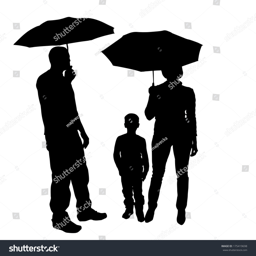
vector silhouette of a family with umbrellas .